Dorotheenstadt

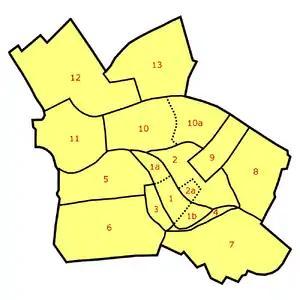
Dorotheenstadt (5) within the locality of Mitte in central Berlin

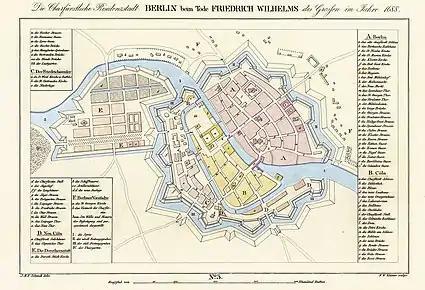
Dorotheenstadt (E) within Berlin in 1688

Dorotheenstadt is bordered in the west by the Großer Tiergarten, in the north by the River Spree, in the northeast by the Kupfergraben (part of the Spree canal system), in the east by Hinter dem Gießhaus and Oberwallstraße and in the south by the Behrenstraße.